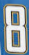
Number: 8